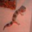
Label: lizard